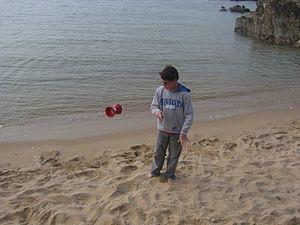
Un Diaboliste en action
Le diabolo est un instrument et une discipline de la jonglerie.